2016 Qatar motorcycle Grand Prix

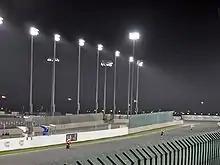
The Losail International Circuit "(pictured in 2010)", where the race was held.

The world governing body of motorcycle racing, the Fédération Internationale de Motocyclisme (FIM) and the sport's commercial rights holder Dorna Sports confirmed the 2016 Qatar Grand Prix as part of MotoGP's 2016 schedule in February 2016. It was the thirteenth time the race was held and it was the season's sole night round. Qatar was the first of eighteen rounds scheduled by FIM. It took place at the sixteen-turn Losail International Circuit near Doha on 20 March 2016. The track was described as "a serious test of both rider and machine" due to its mixture of fast and slow corners. It is surrounded by the desert where dust and sand often cover the track. This affects tyre grip and how slippery the circuit becomes when riders go off the racing line. This race also saw Michelin take over from Bridgestone as MotoGP's official tyre supplier, returning for the first time since the 2008 Valencian Grand Prix. All bikes featured unified electronic packages in an attempt to reduce costs, close the deficit between the factory and satellite teams and bring a new focus on rider control.